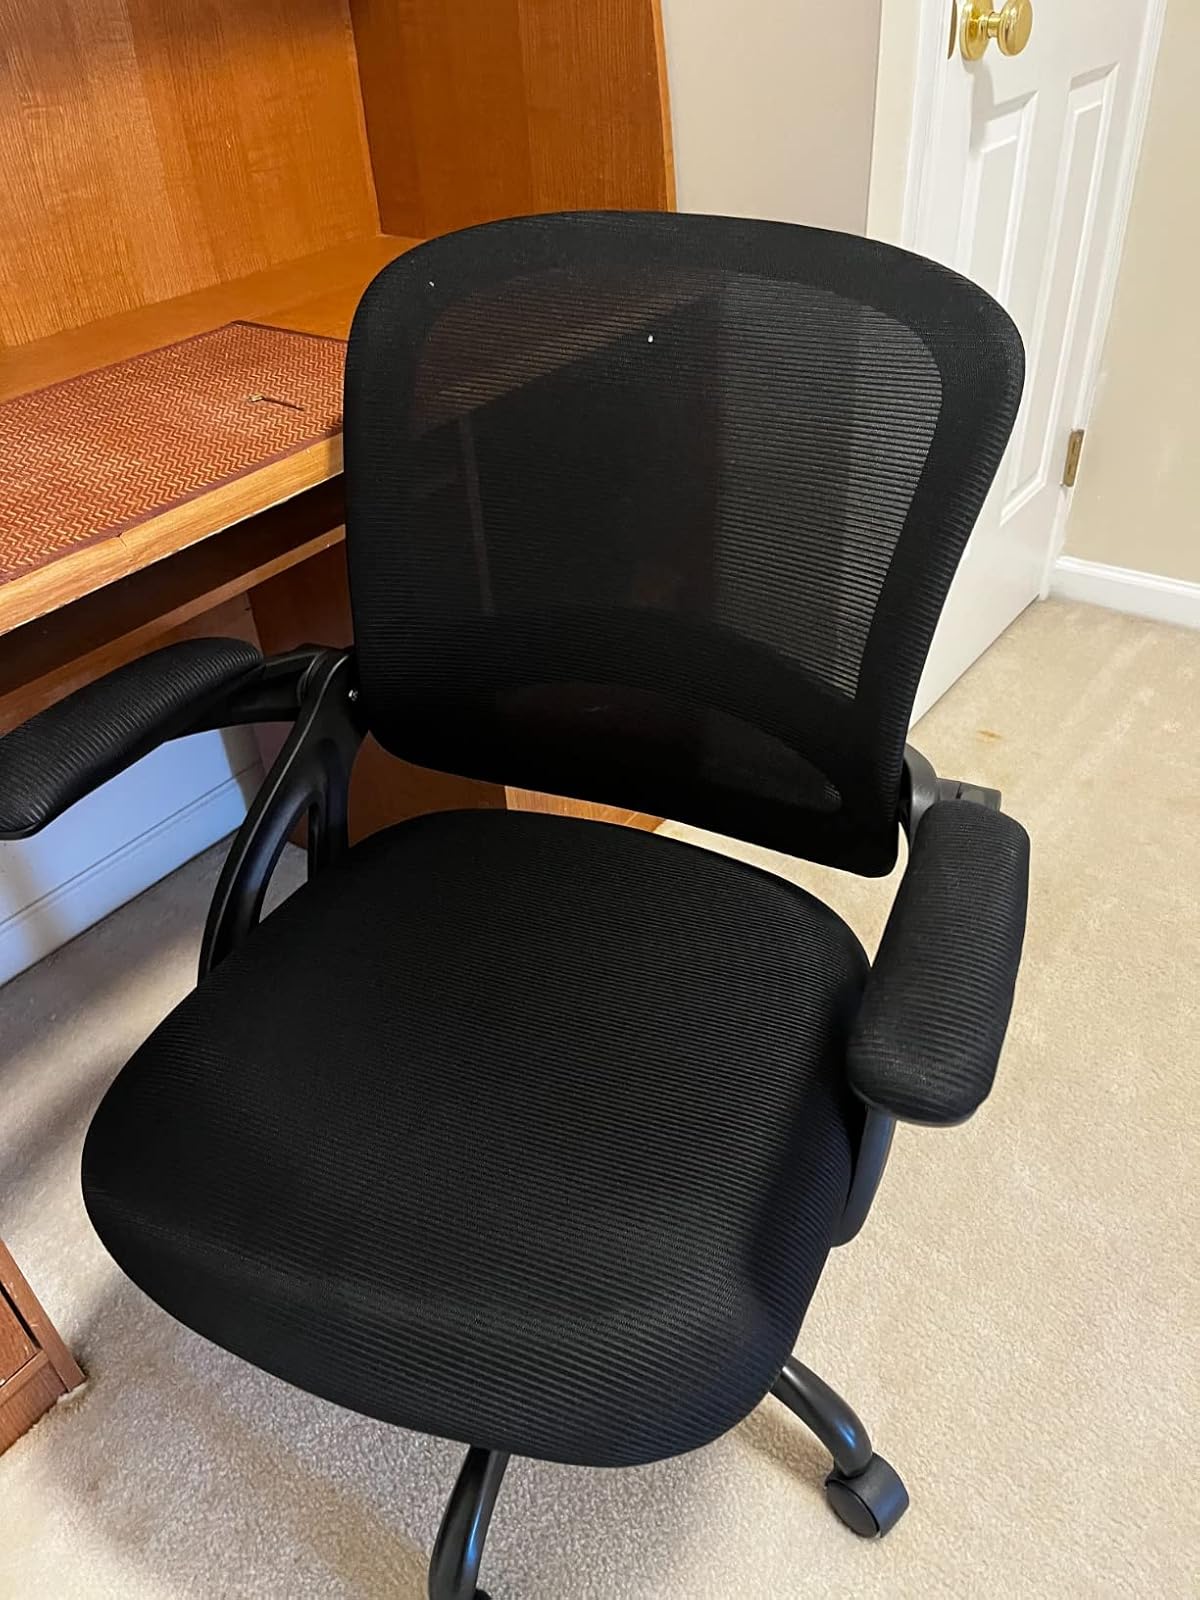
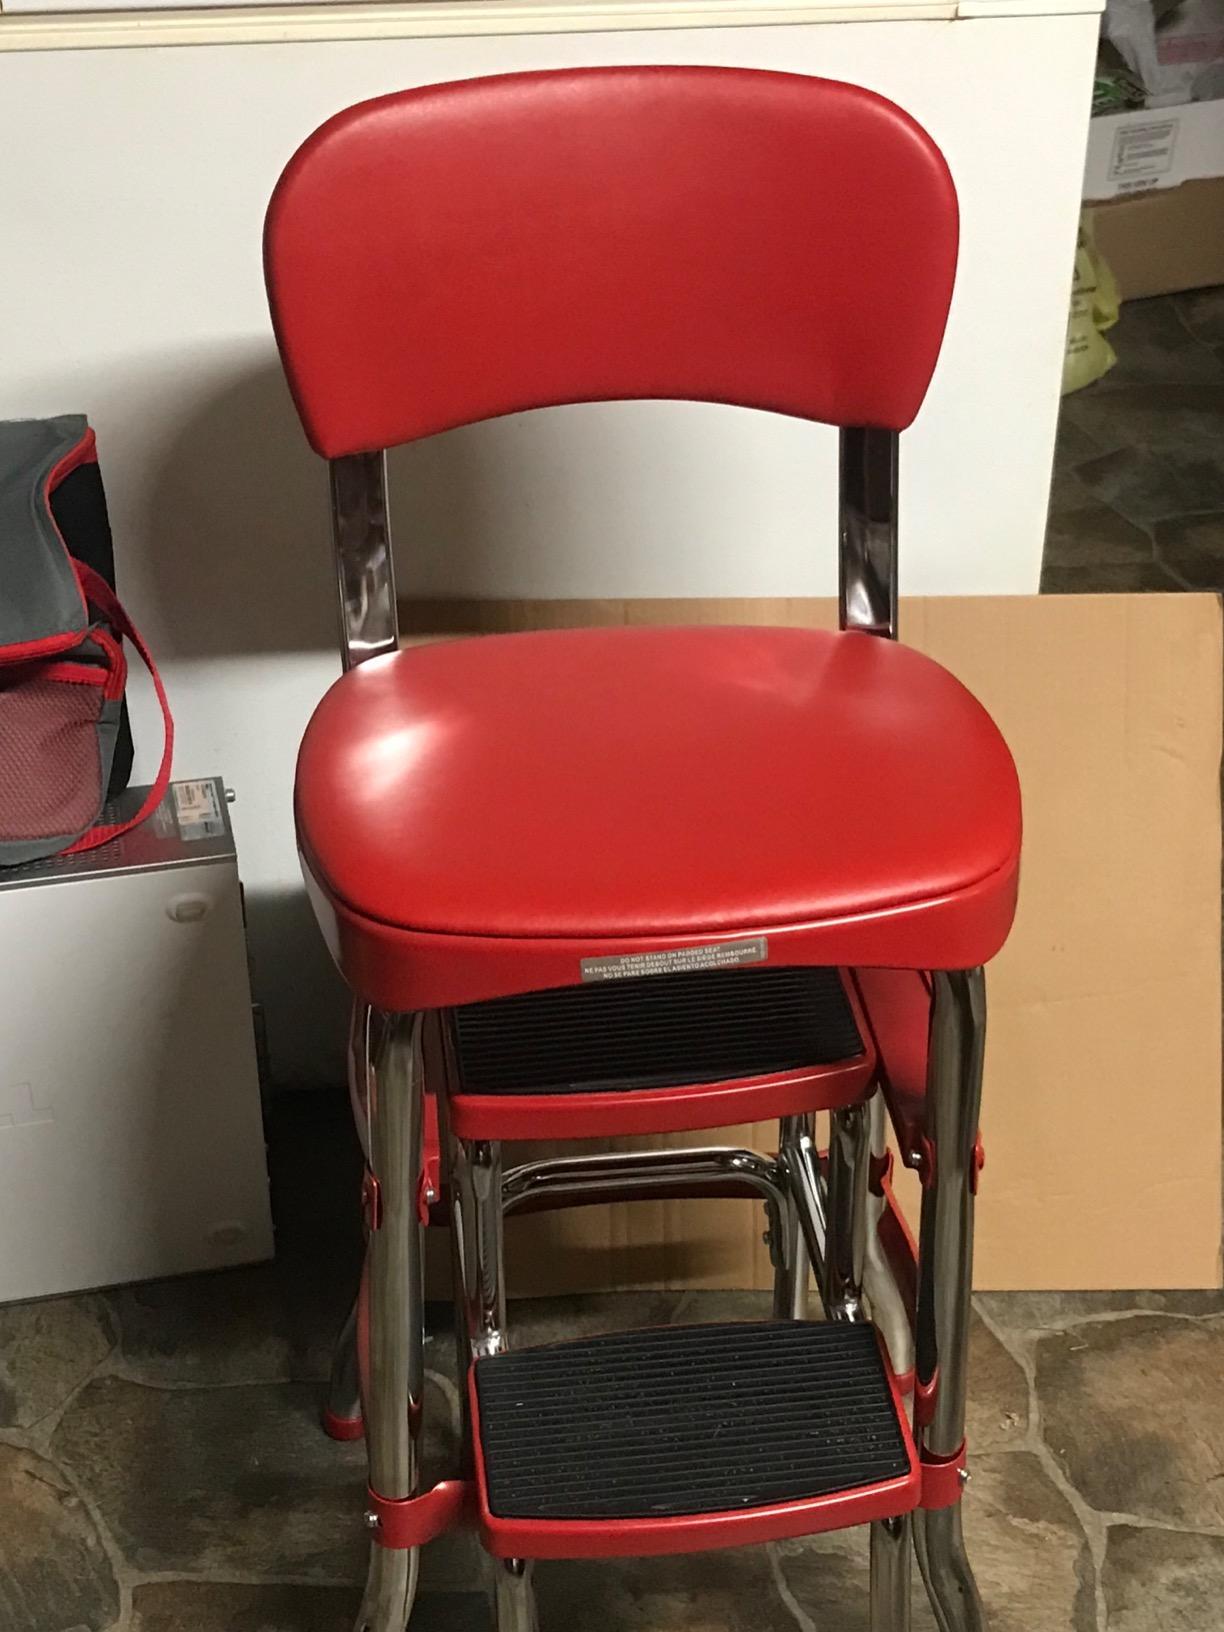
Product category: items_chair
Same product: no